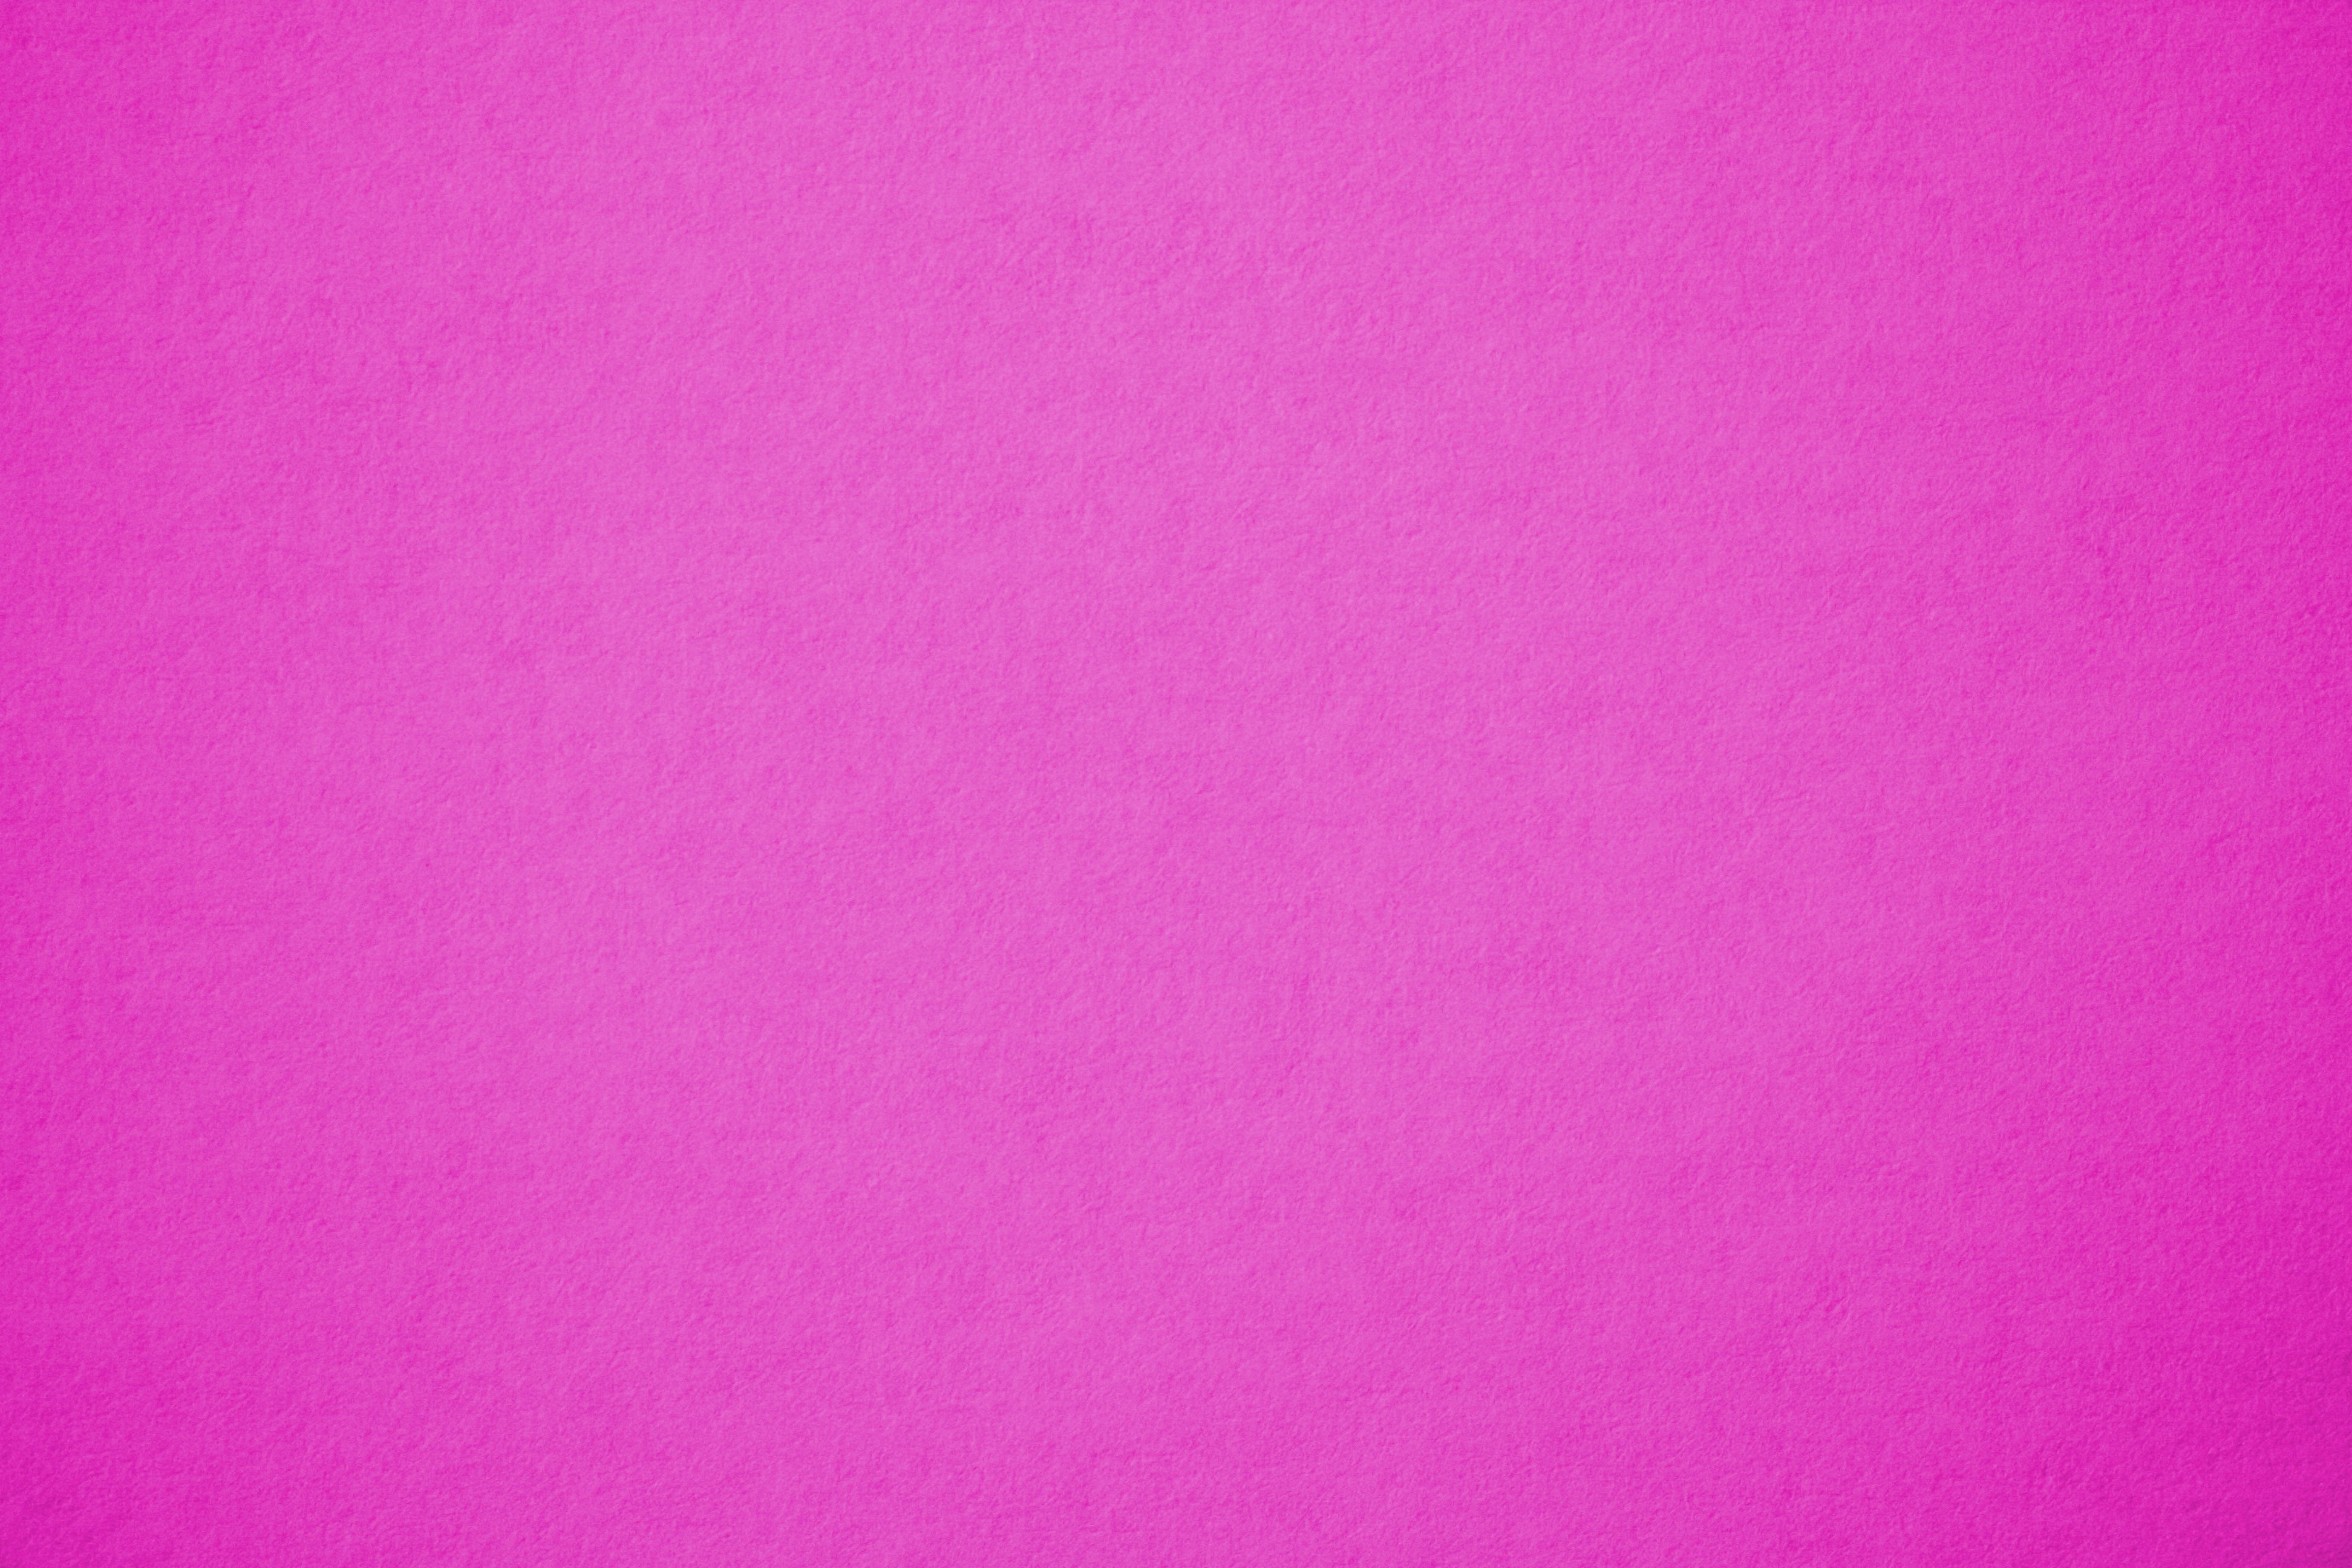
bokeh, texture, purple, petal, decoration, pattern, line, model, red, color, desktop, office, colorful, pink, paper, circle, surface, deco, fabric, background, violet, fuchsia, wallpaper, tapestry, boss, magenta, shape, hot pink, back drop, bright pink, fushia, fuchia